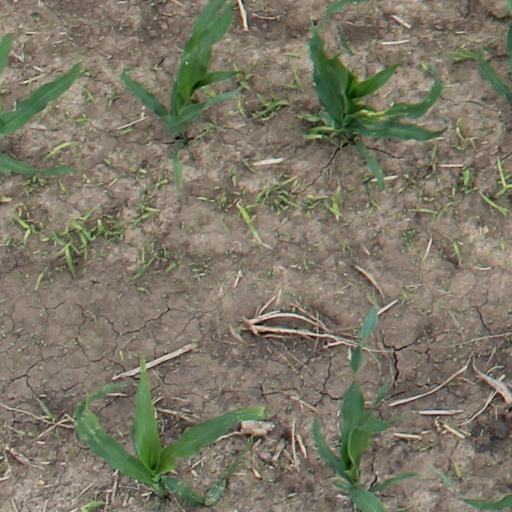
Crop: maize; corn